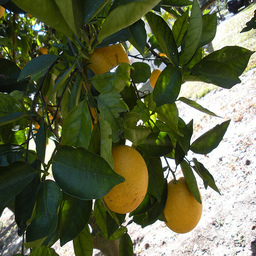
Label: peels